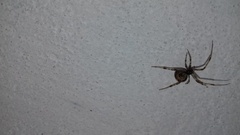
Species: Parasteatoda_tepidariorum